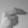
ASL letter: H